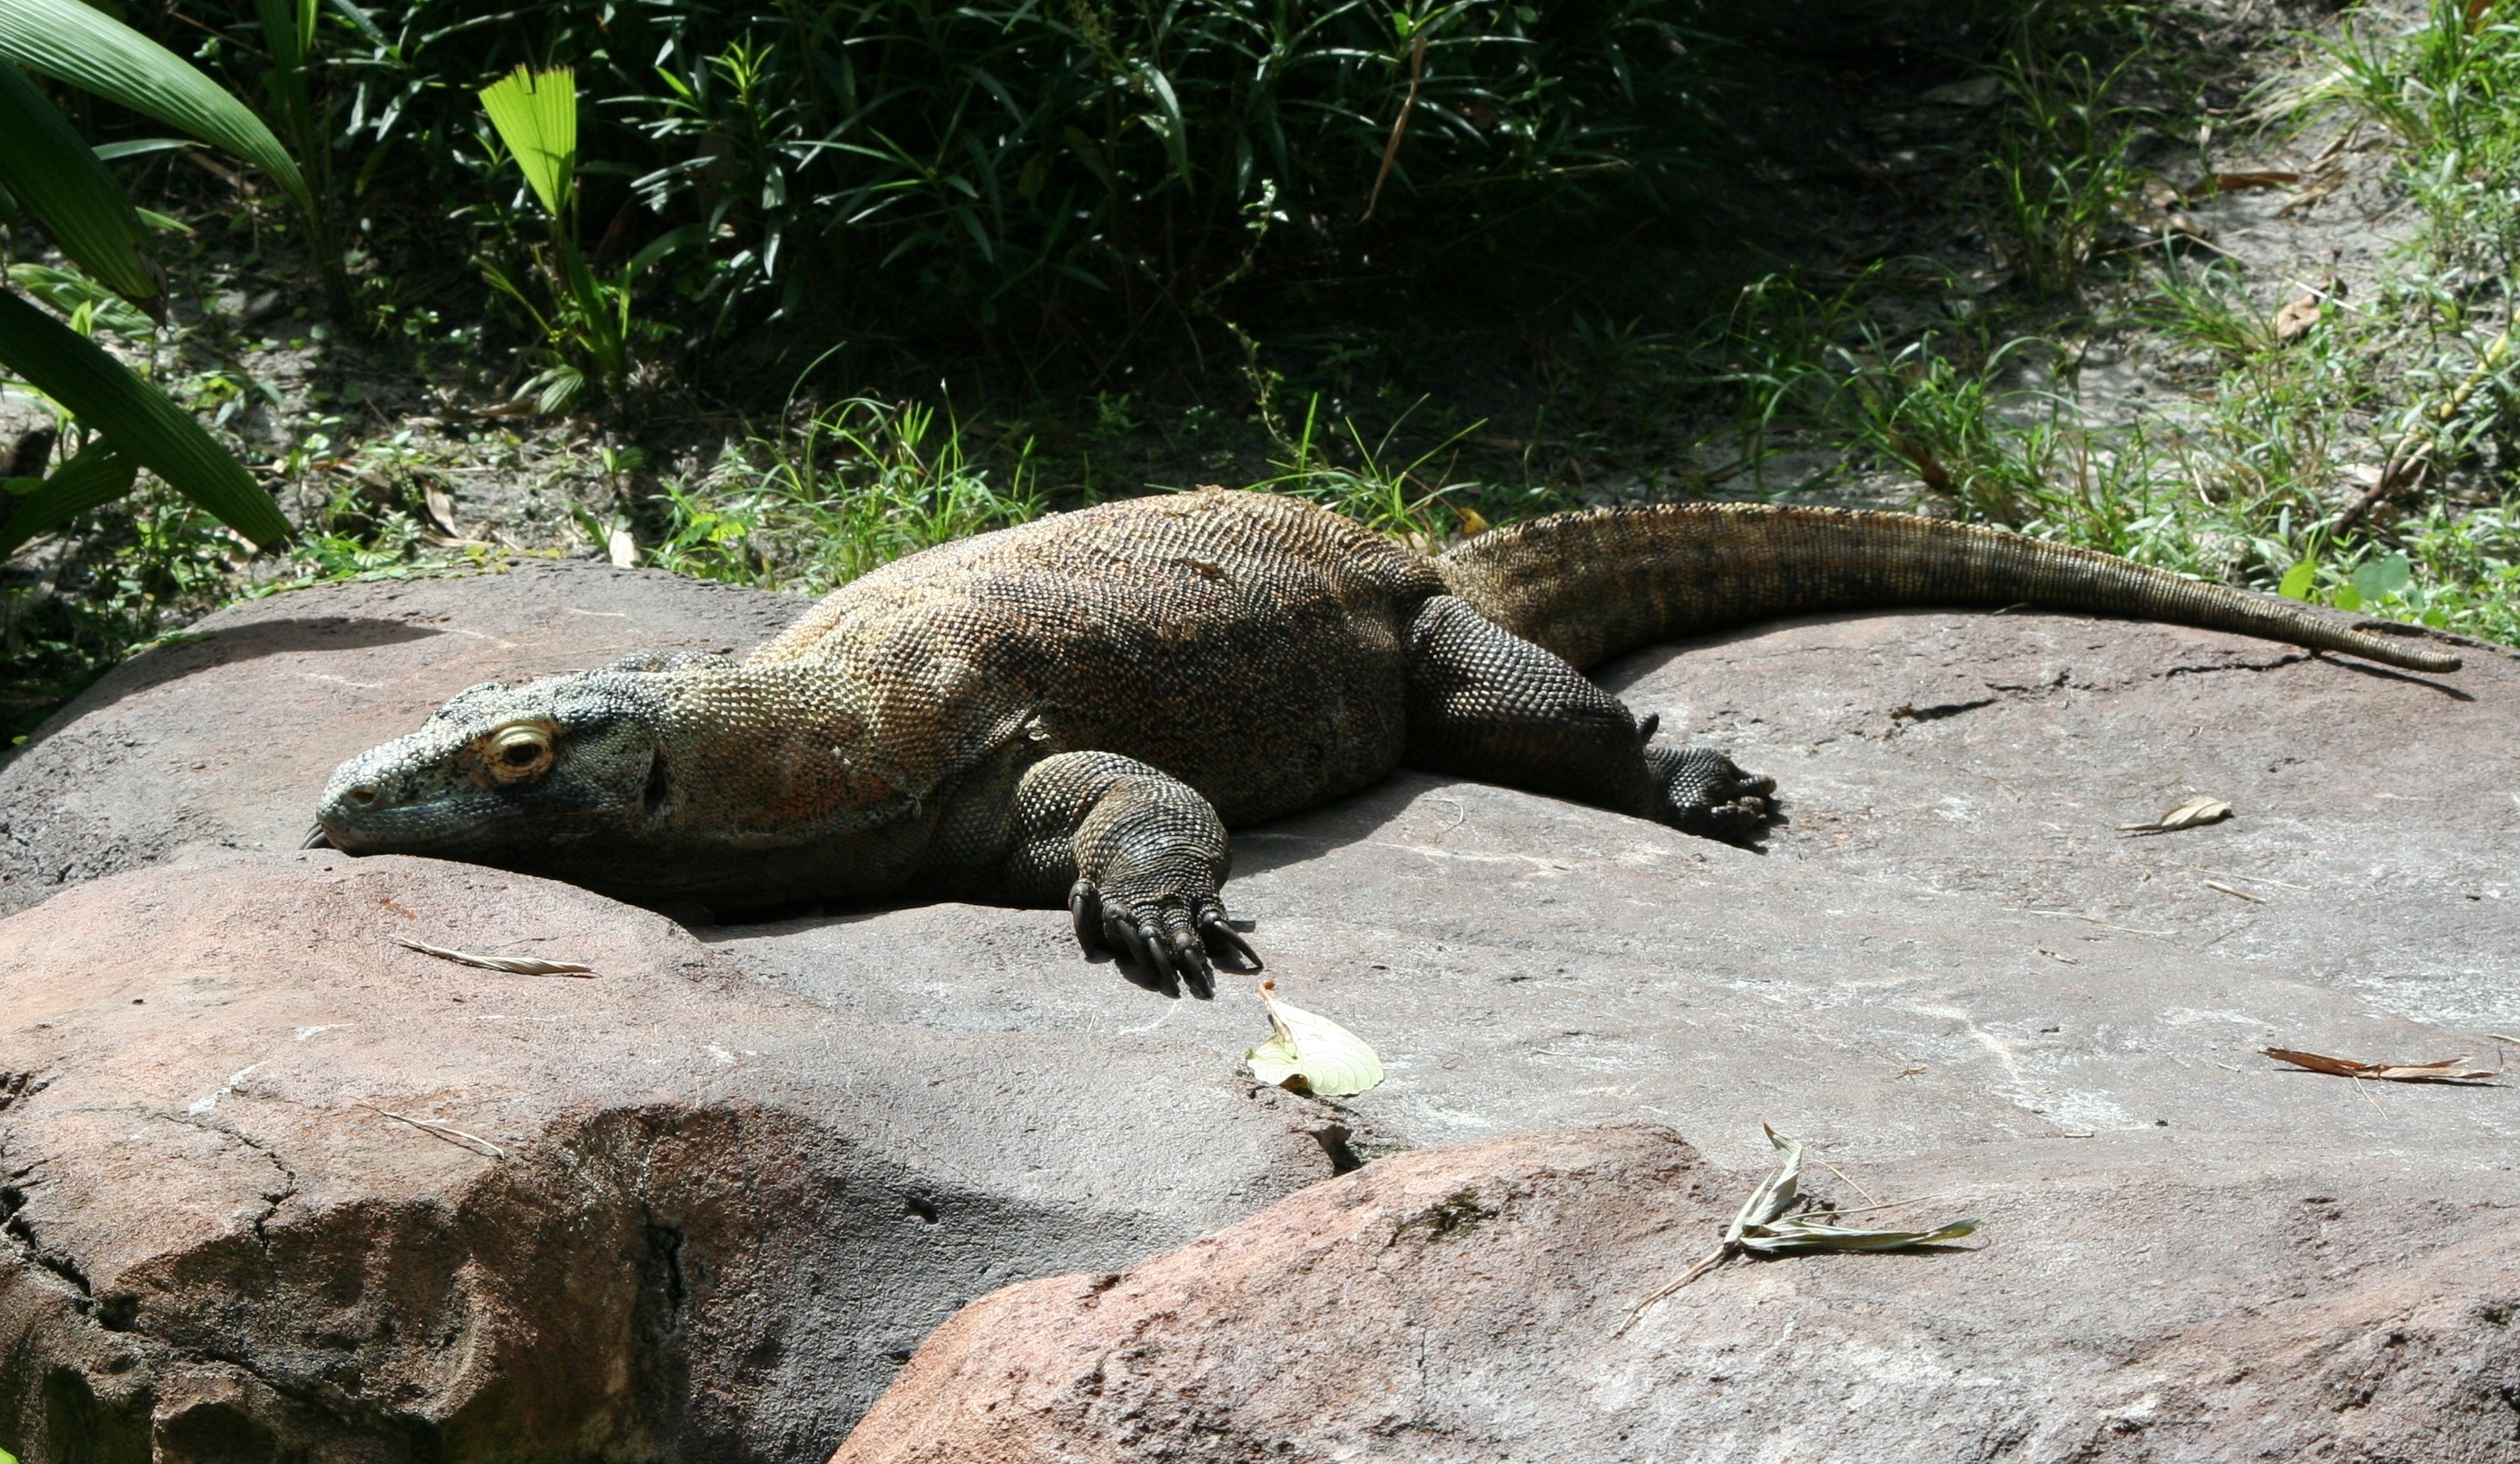
wildlife, wild, zoo, island, reptile, fauna, lizard, monitor, endangered, tortoise, vertebrate, dragon, carnivore, komodo dragon, komodoensis, scaled reptile, komodo monitor